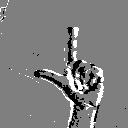
ASL letter: l